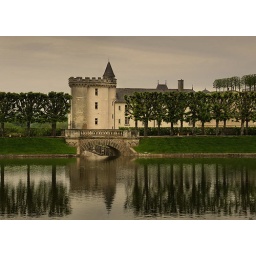
French castle by the river Loire